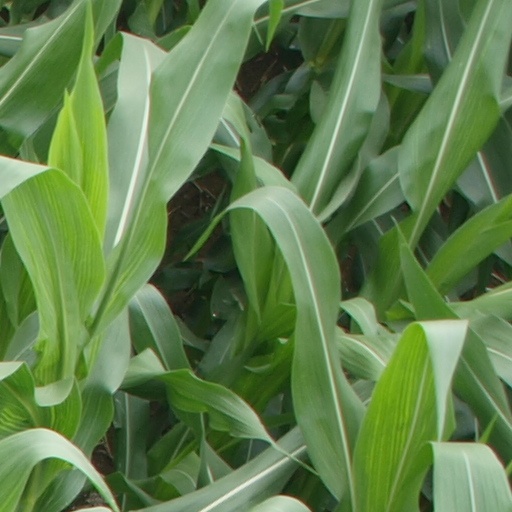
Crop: maize; corn